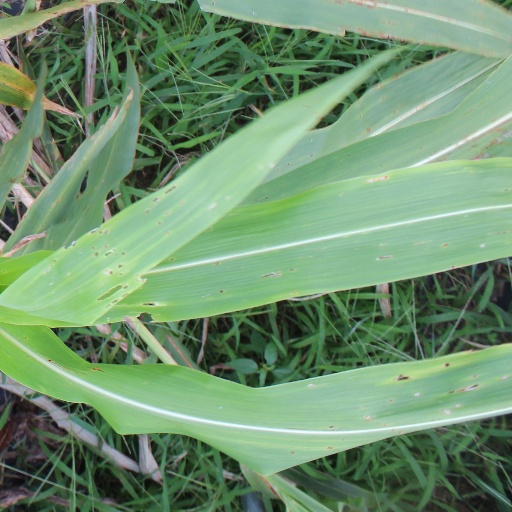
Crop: sorghum